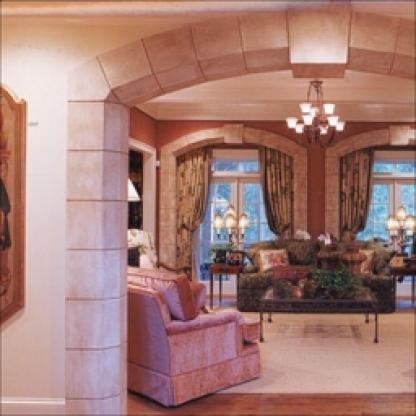
Scene: Indoor